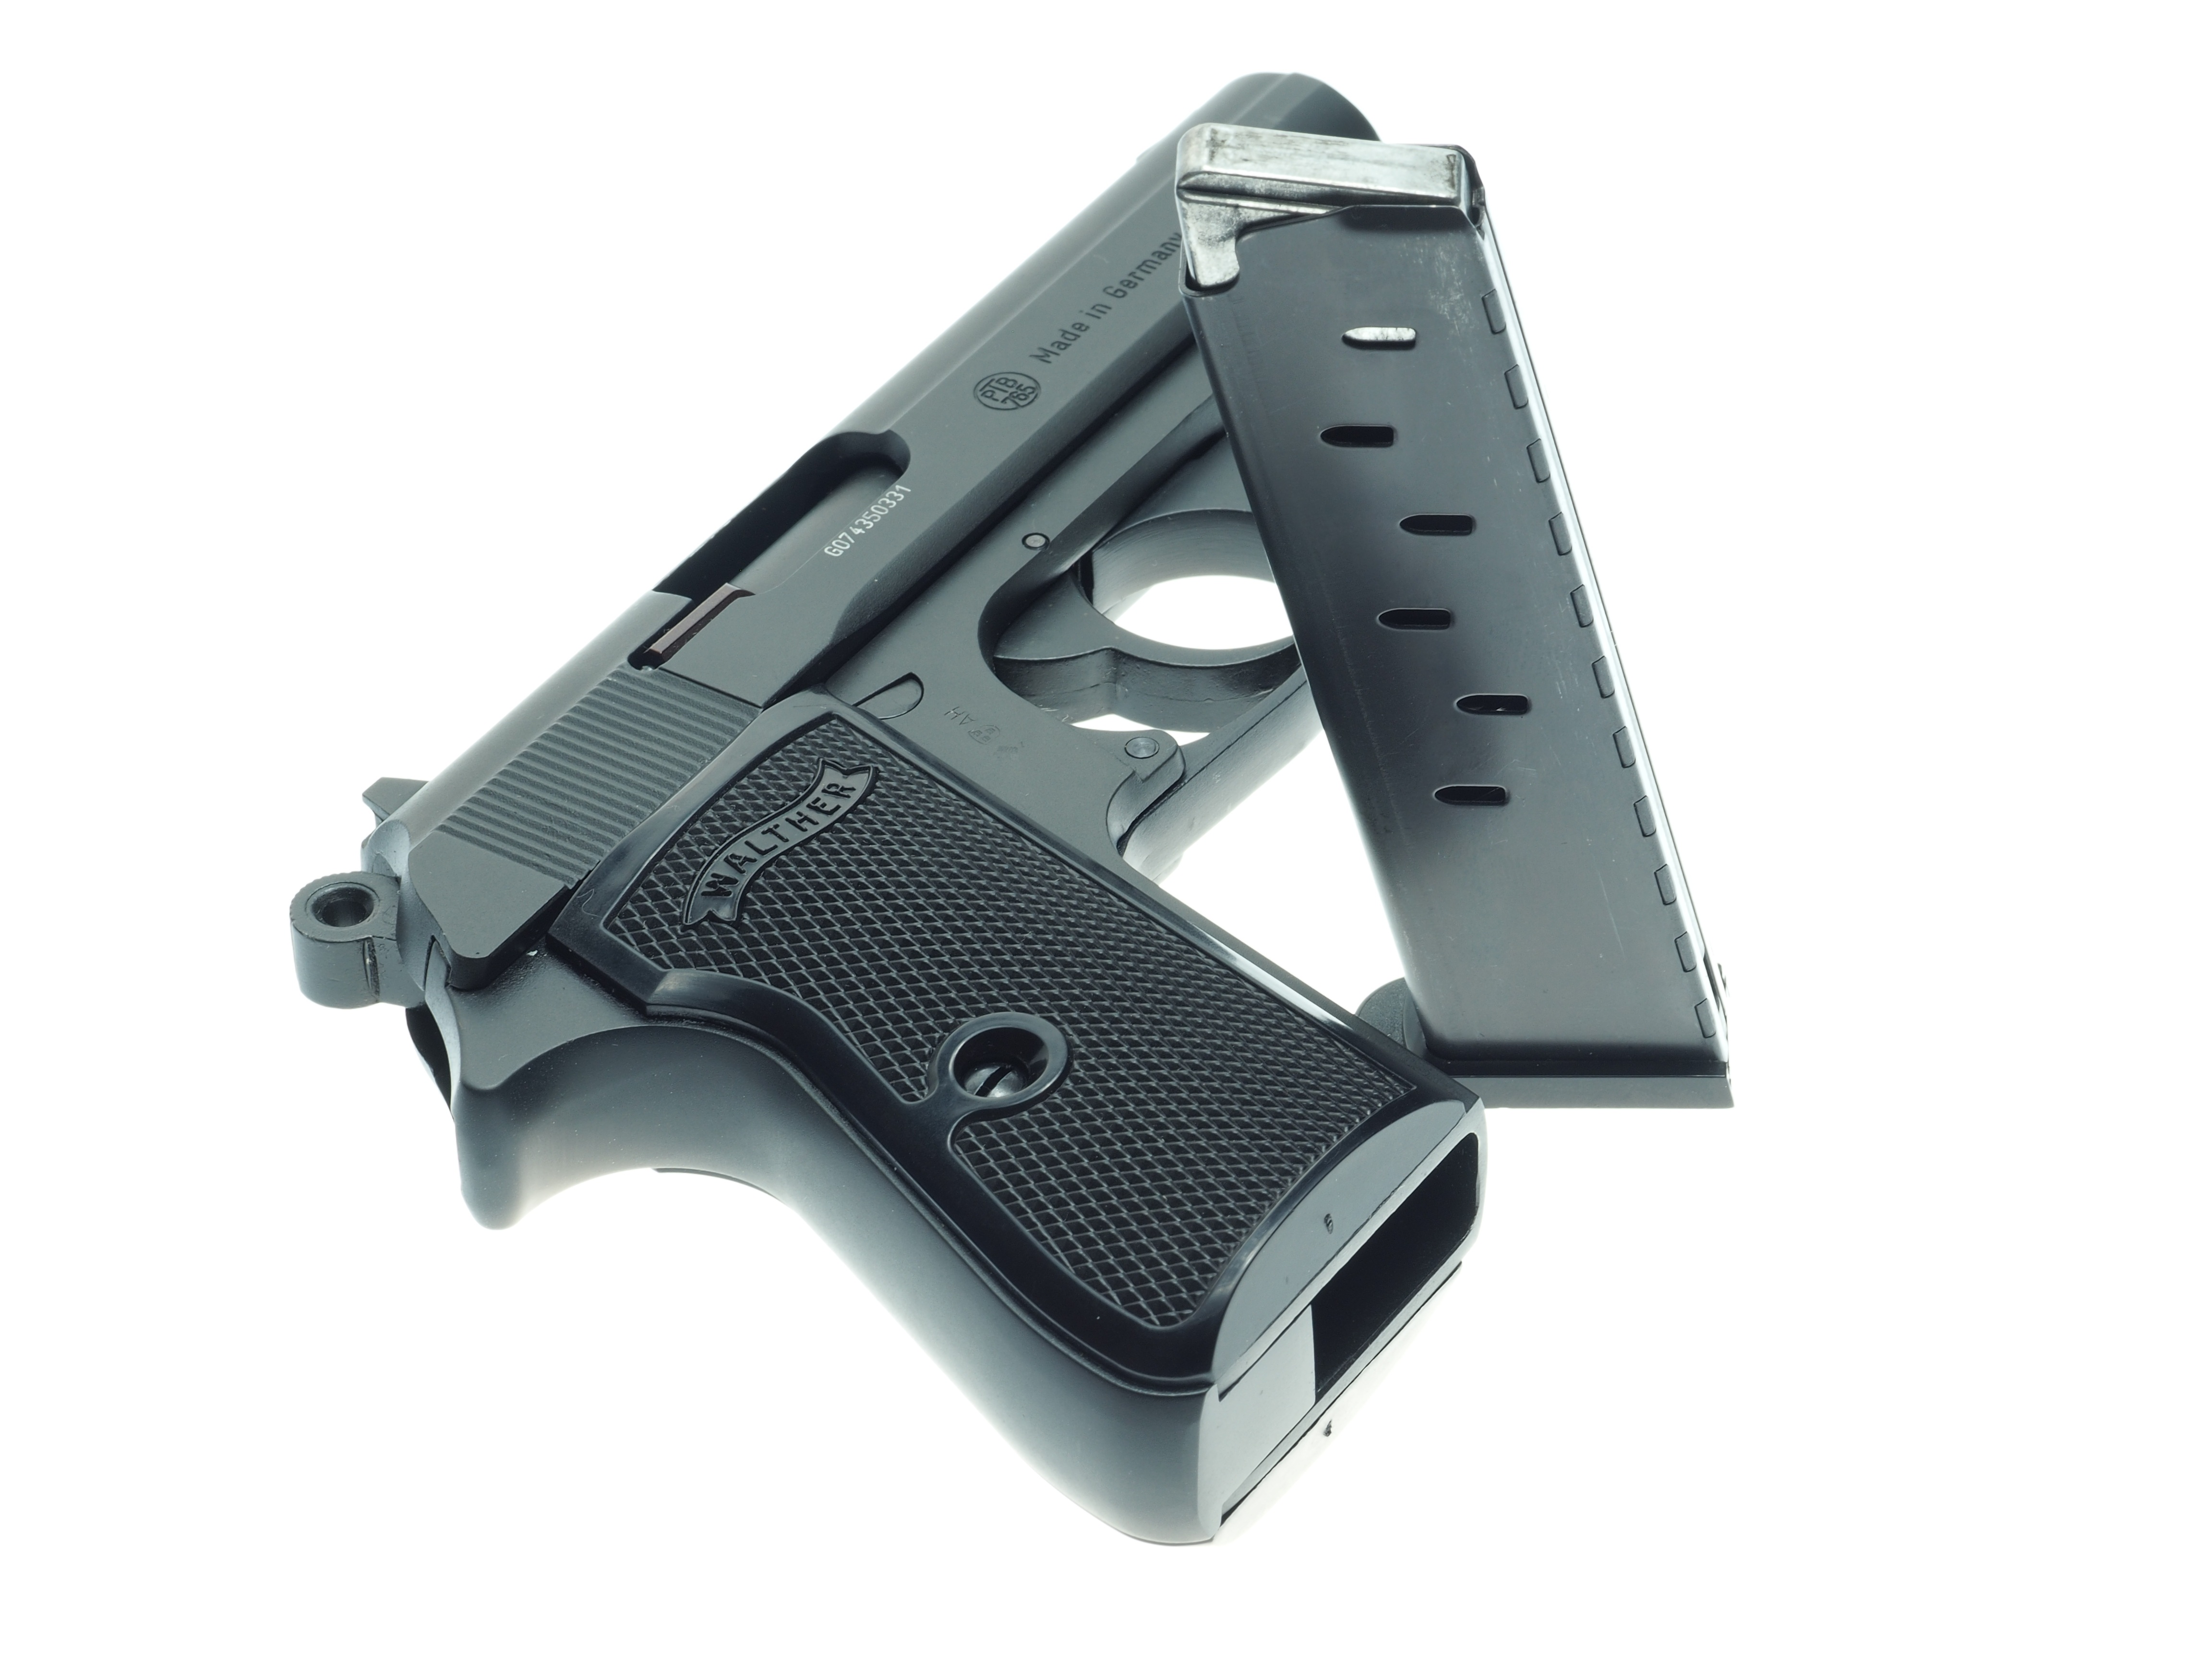
magazine, weapon, shooting, gun, pistol, handgun, firearm, trigger, gun accessory, shooting sport, walter ppk